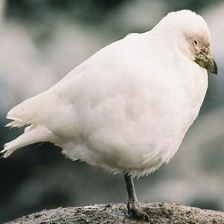
Species: SNOWY SHEATHBILL
Scientific name: CHIONIS ALBUS